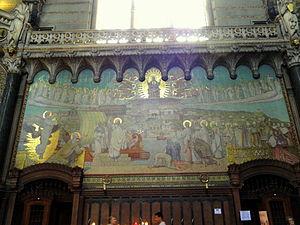
Les martyrs de Lyon est un terme désignant un groupe de chrétiens qui ont subi le martyre à Lugdunum en 177. Ils sont fêtés le 2 juin.